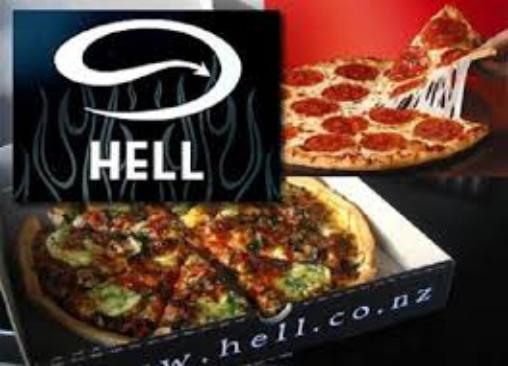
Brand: Hell Pizza
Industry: Food